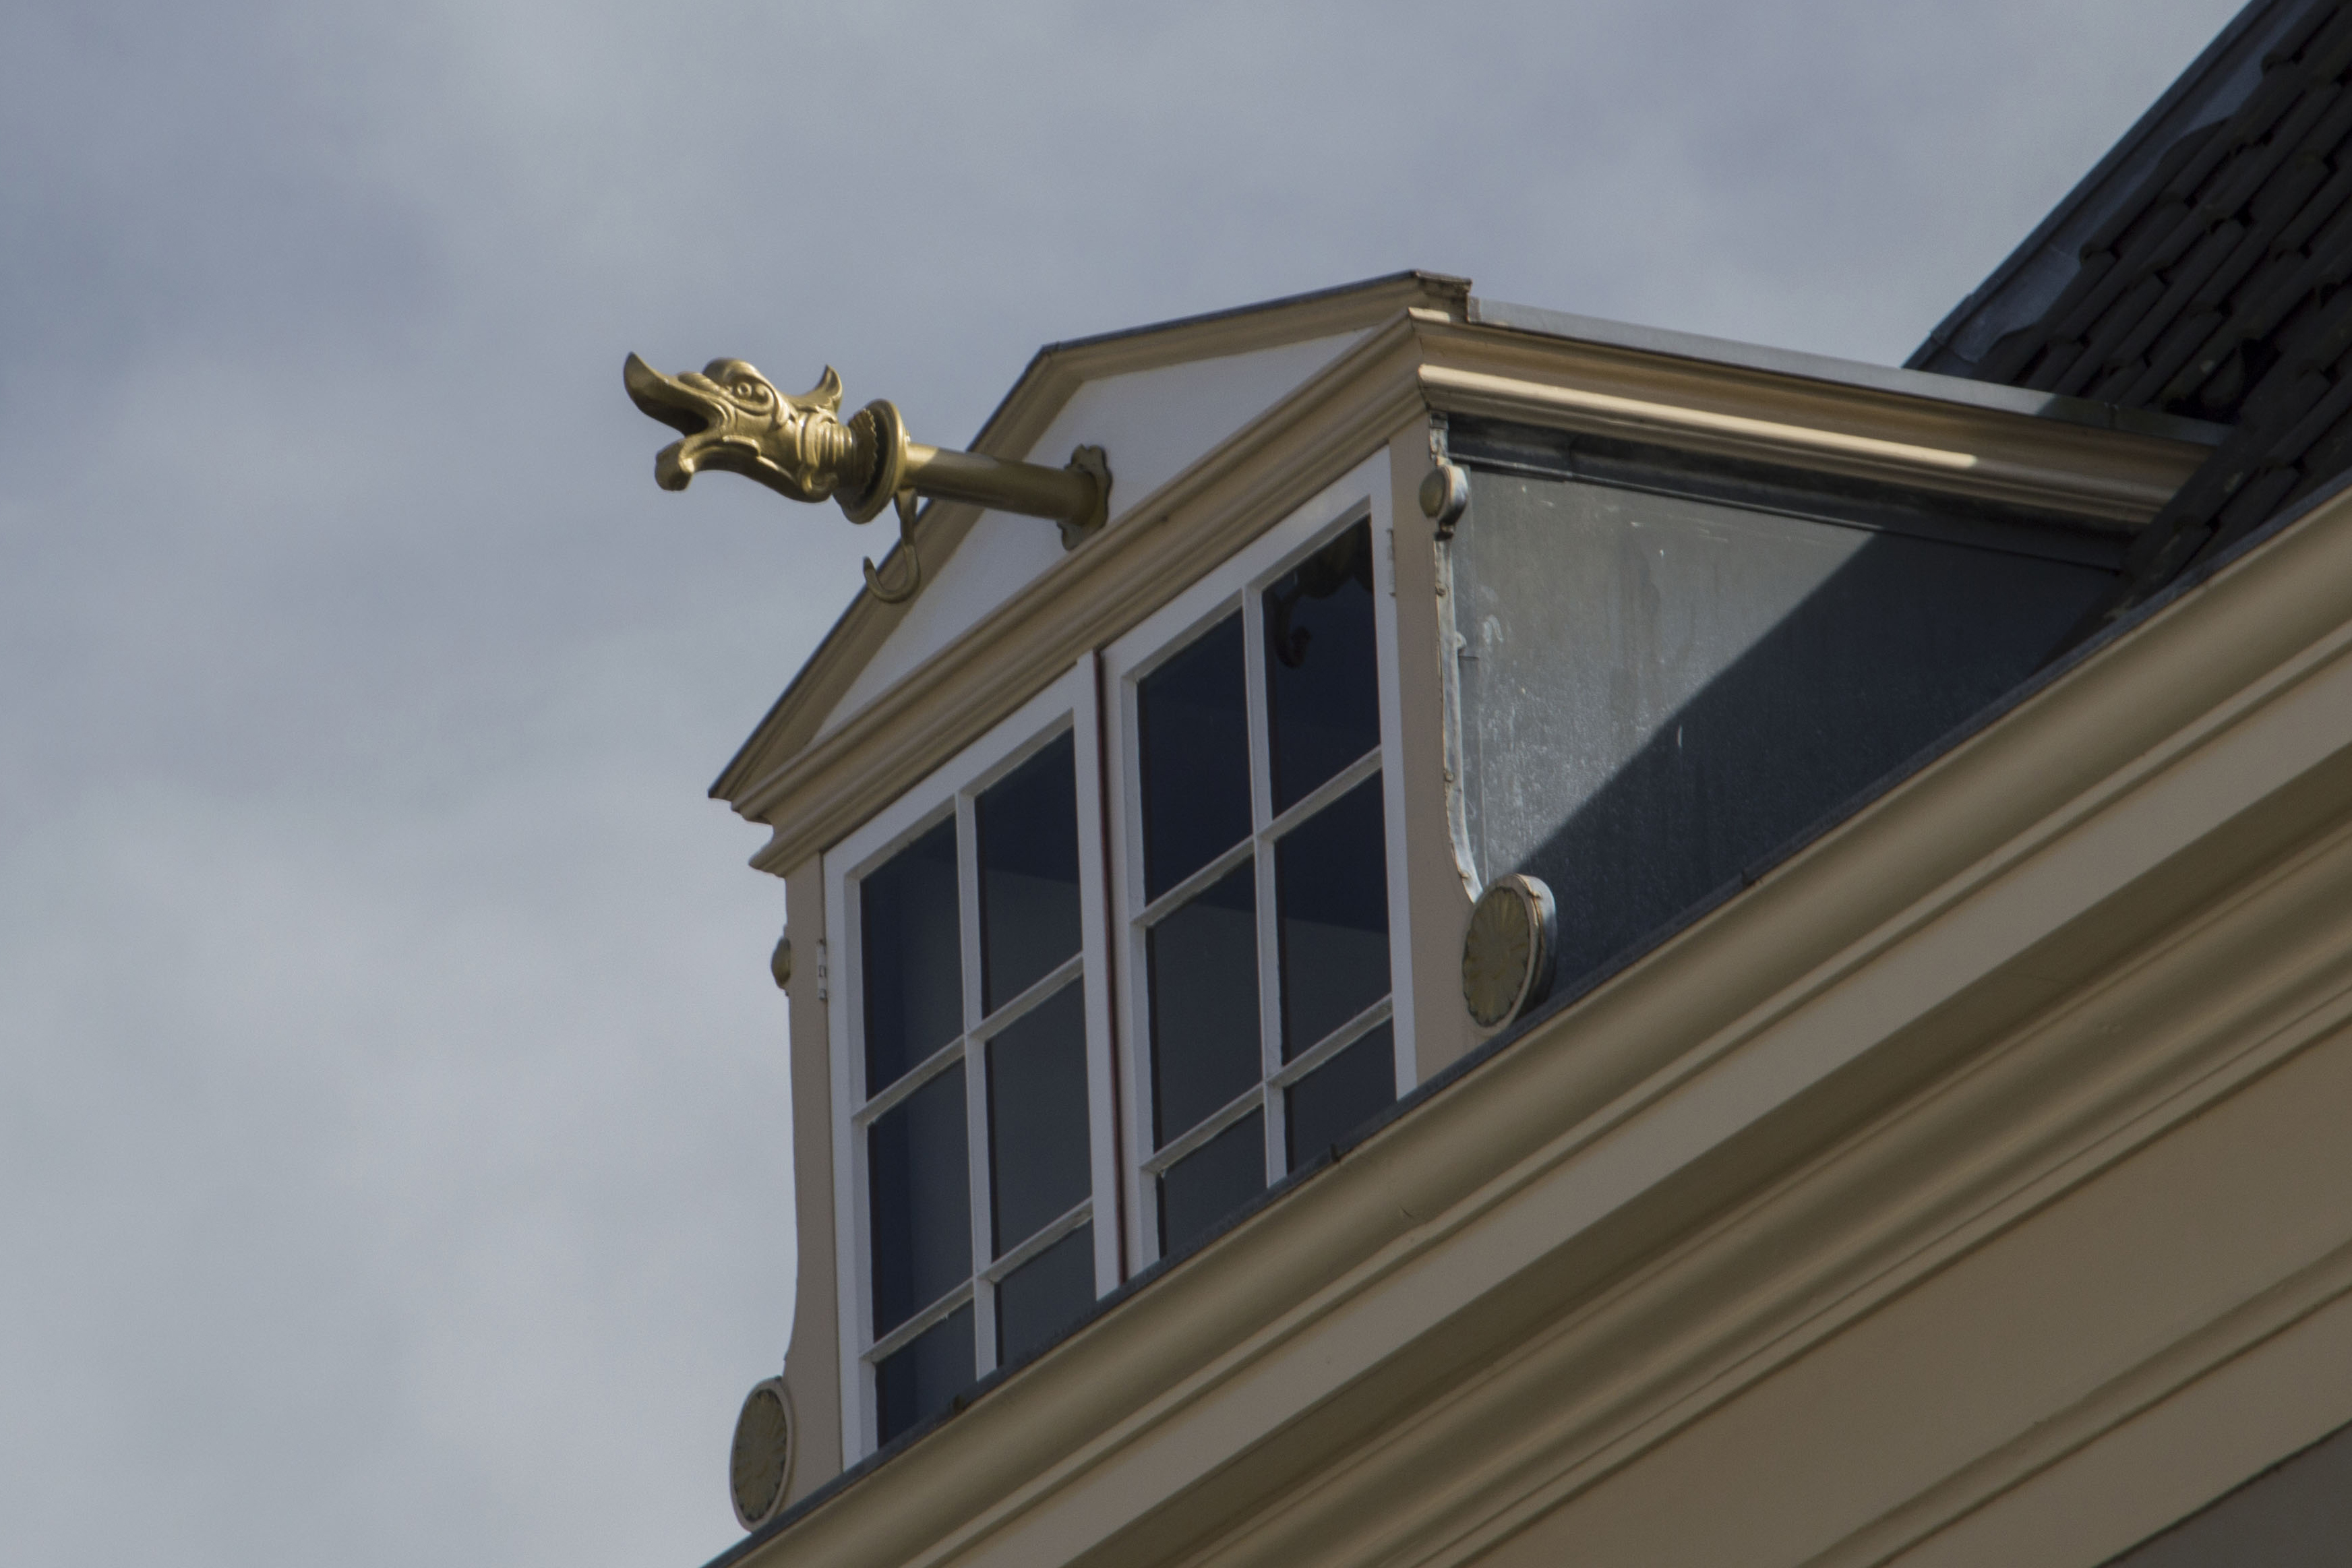
outdoor, architecture, photography, window, van, roof, building, urban, photo, facade, nikon, historic, holland, nederland, netherlands, dutch, outdoorphotography, picture, photograph, fotos, foto, fotografie, urbanphotography, geheugen, paulvandevelde, pdvandevelde, padagudaloma, landschapsfotografie, dordrecht, stadsfotografie, nederlandinfotos, historisch, stadswandeling, architectuur, pvdvfotografie, pdvandeveldedordrecht, diep, rondjedordt, dedordtevaer, dutchphotography, nederlandsefotografie, dutchphotogaraphy, totallydutch, fotografienederland, hollandsefotografie, fotografieholland, grotekerksbuurt, dordtmonumenteel, fotosdordrecht, fotosvandordrecht, erfgoedcentrumdiep, openmonumentendag, fotovandeweek, dordrechtmonumenteel, siding, daylighting, outdoor structure, paulvandeveldedordrecht, regionaalarchiefbeeldbank, regionaalarchiefbeeldbankdiephet, takel, verhuistakel, draak